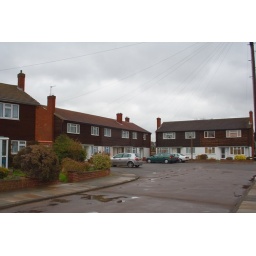
Our building is the one in the middle (that's our green car out front)